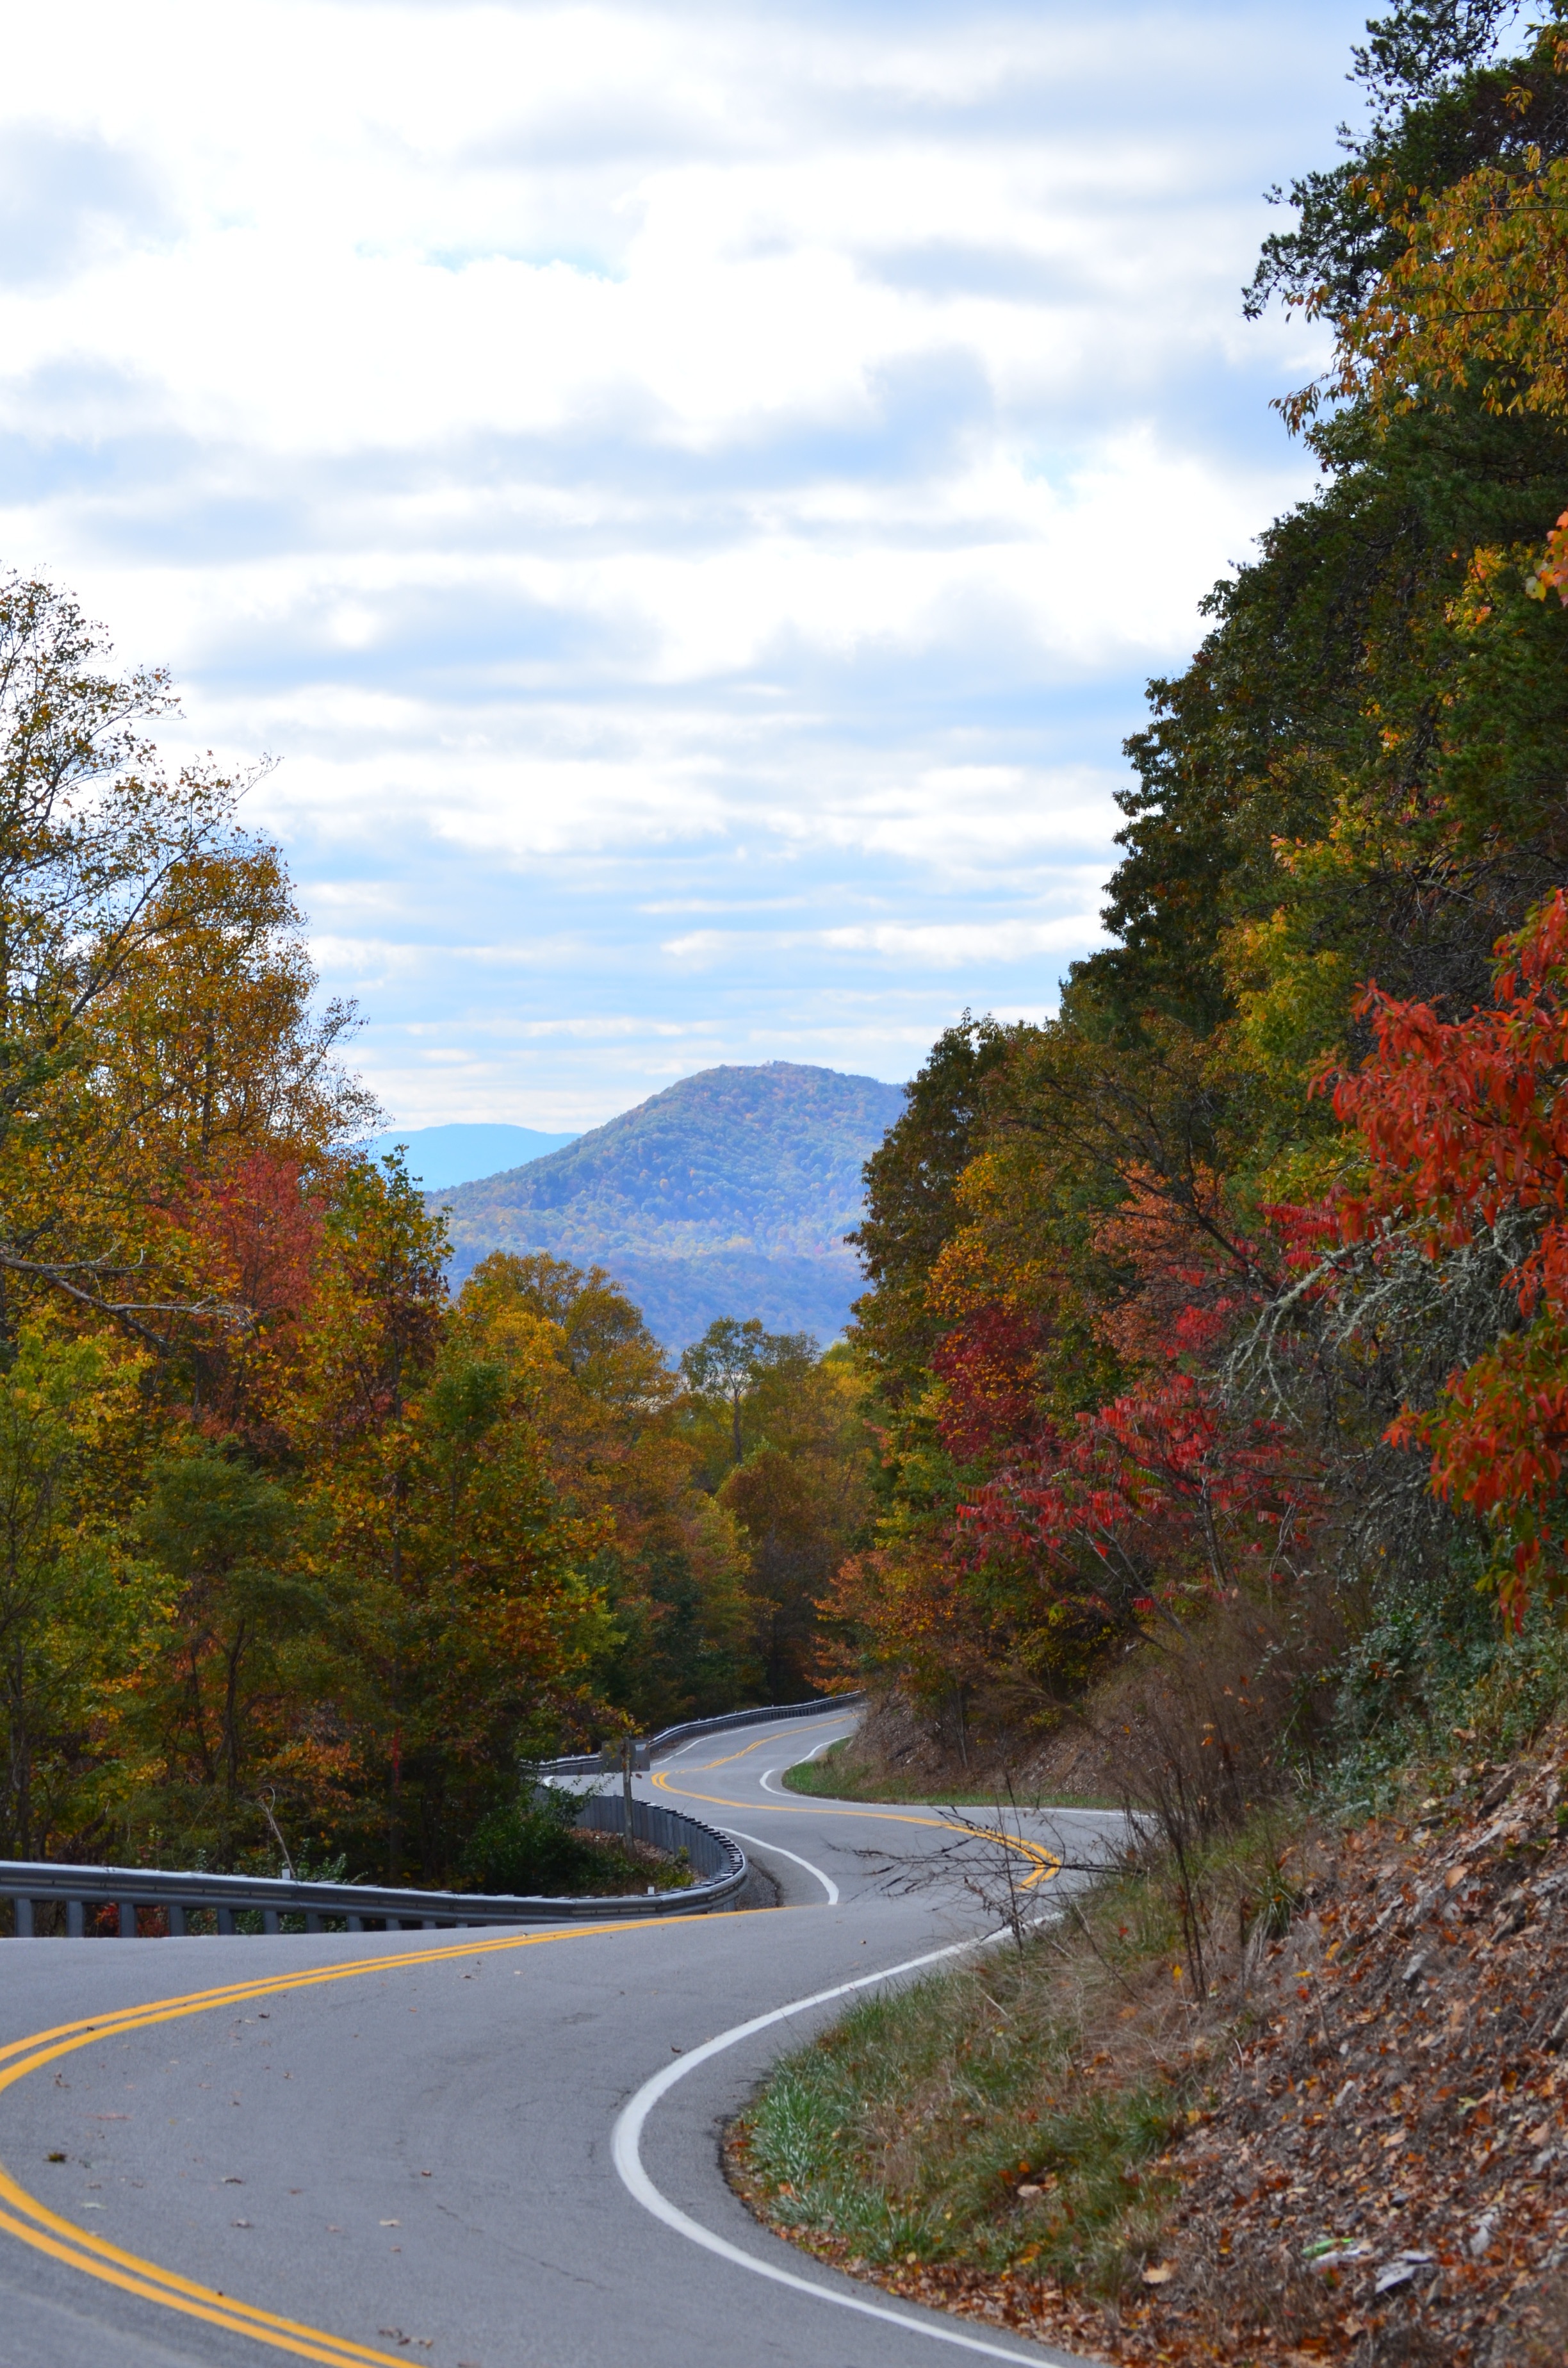
landscape, tree, nature, mountain, plant, road, leaf, highway, autumn, season, trees, infrastructure, rural area, woody plant